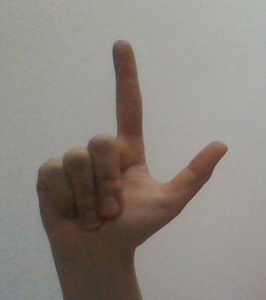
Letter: laam